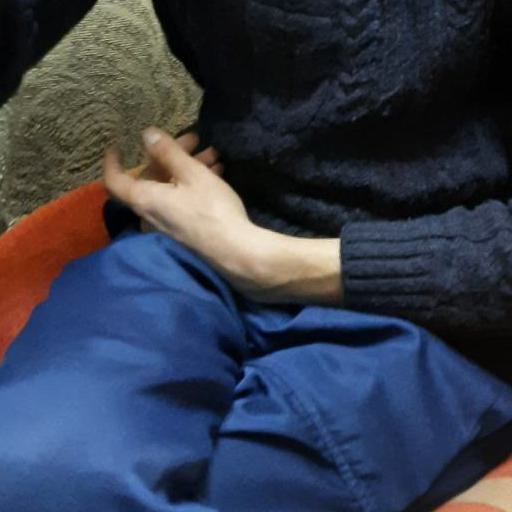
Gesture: no_gesture